Visperterminen

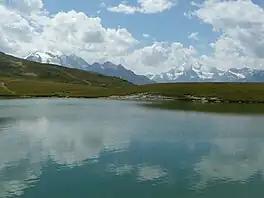
Gibidumsee

Visperterminen has an area, (as of the 2004–09 survey) of . Of this area, about 27.4% is used for agricultural purposes, while 34.9% is forested. Of the rest of the land, 1.9% is settled (buildings or roads) and 35.8% is unproductive land. In the 2004–09 survey a total of or about 0.9% of the total area was covered with buildings, an increase of over the 1981 amount. Of the agricultural land, is used for orchards and vineyards, is fields and grasslands and consists of alpine grazing areas. Since 1981 the amount of agricultural land has decreased by . Over the same time period the amount of forested land has increased by . Rivers and lakes cover in the municipality.